Quality Record Pressings

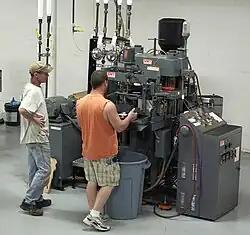
Workers operate an SMT record press at Quality Record Pressings

Quality Record Pressings is a vinyl record pressing plant launched by music entrepreneur Chad Kassem in Salina, Kansas, United States in 2011. QRP sought to improve premier audiophile pressings, introducing innovations never before tried in the record pressing industry.